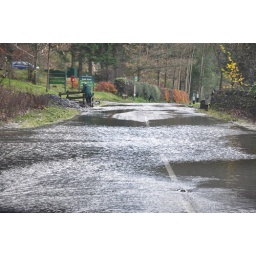
Bassenthwaite road by Dodd wood water running down the road near keswick cumbria